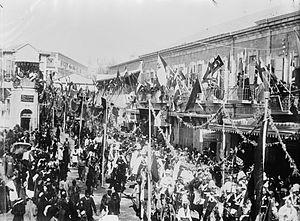
La porte de Jaffa ou porte de l'Ami, ou porte de la Tour de David est un ancien passage dans les fortifications de la Vieille ville de Jérusalem.